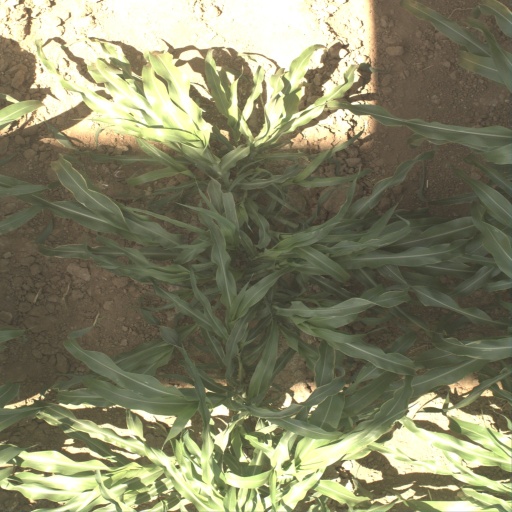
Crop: sorghum